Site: brandenburg
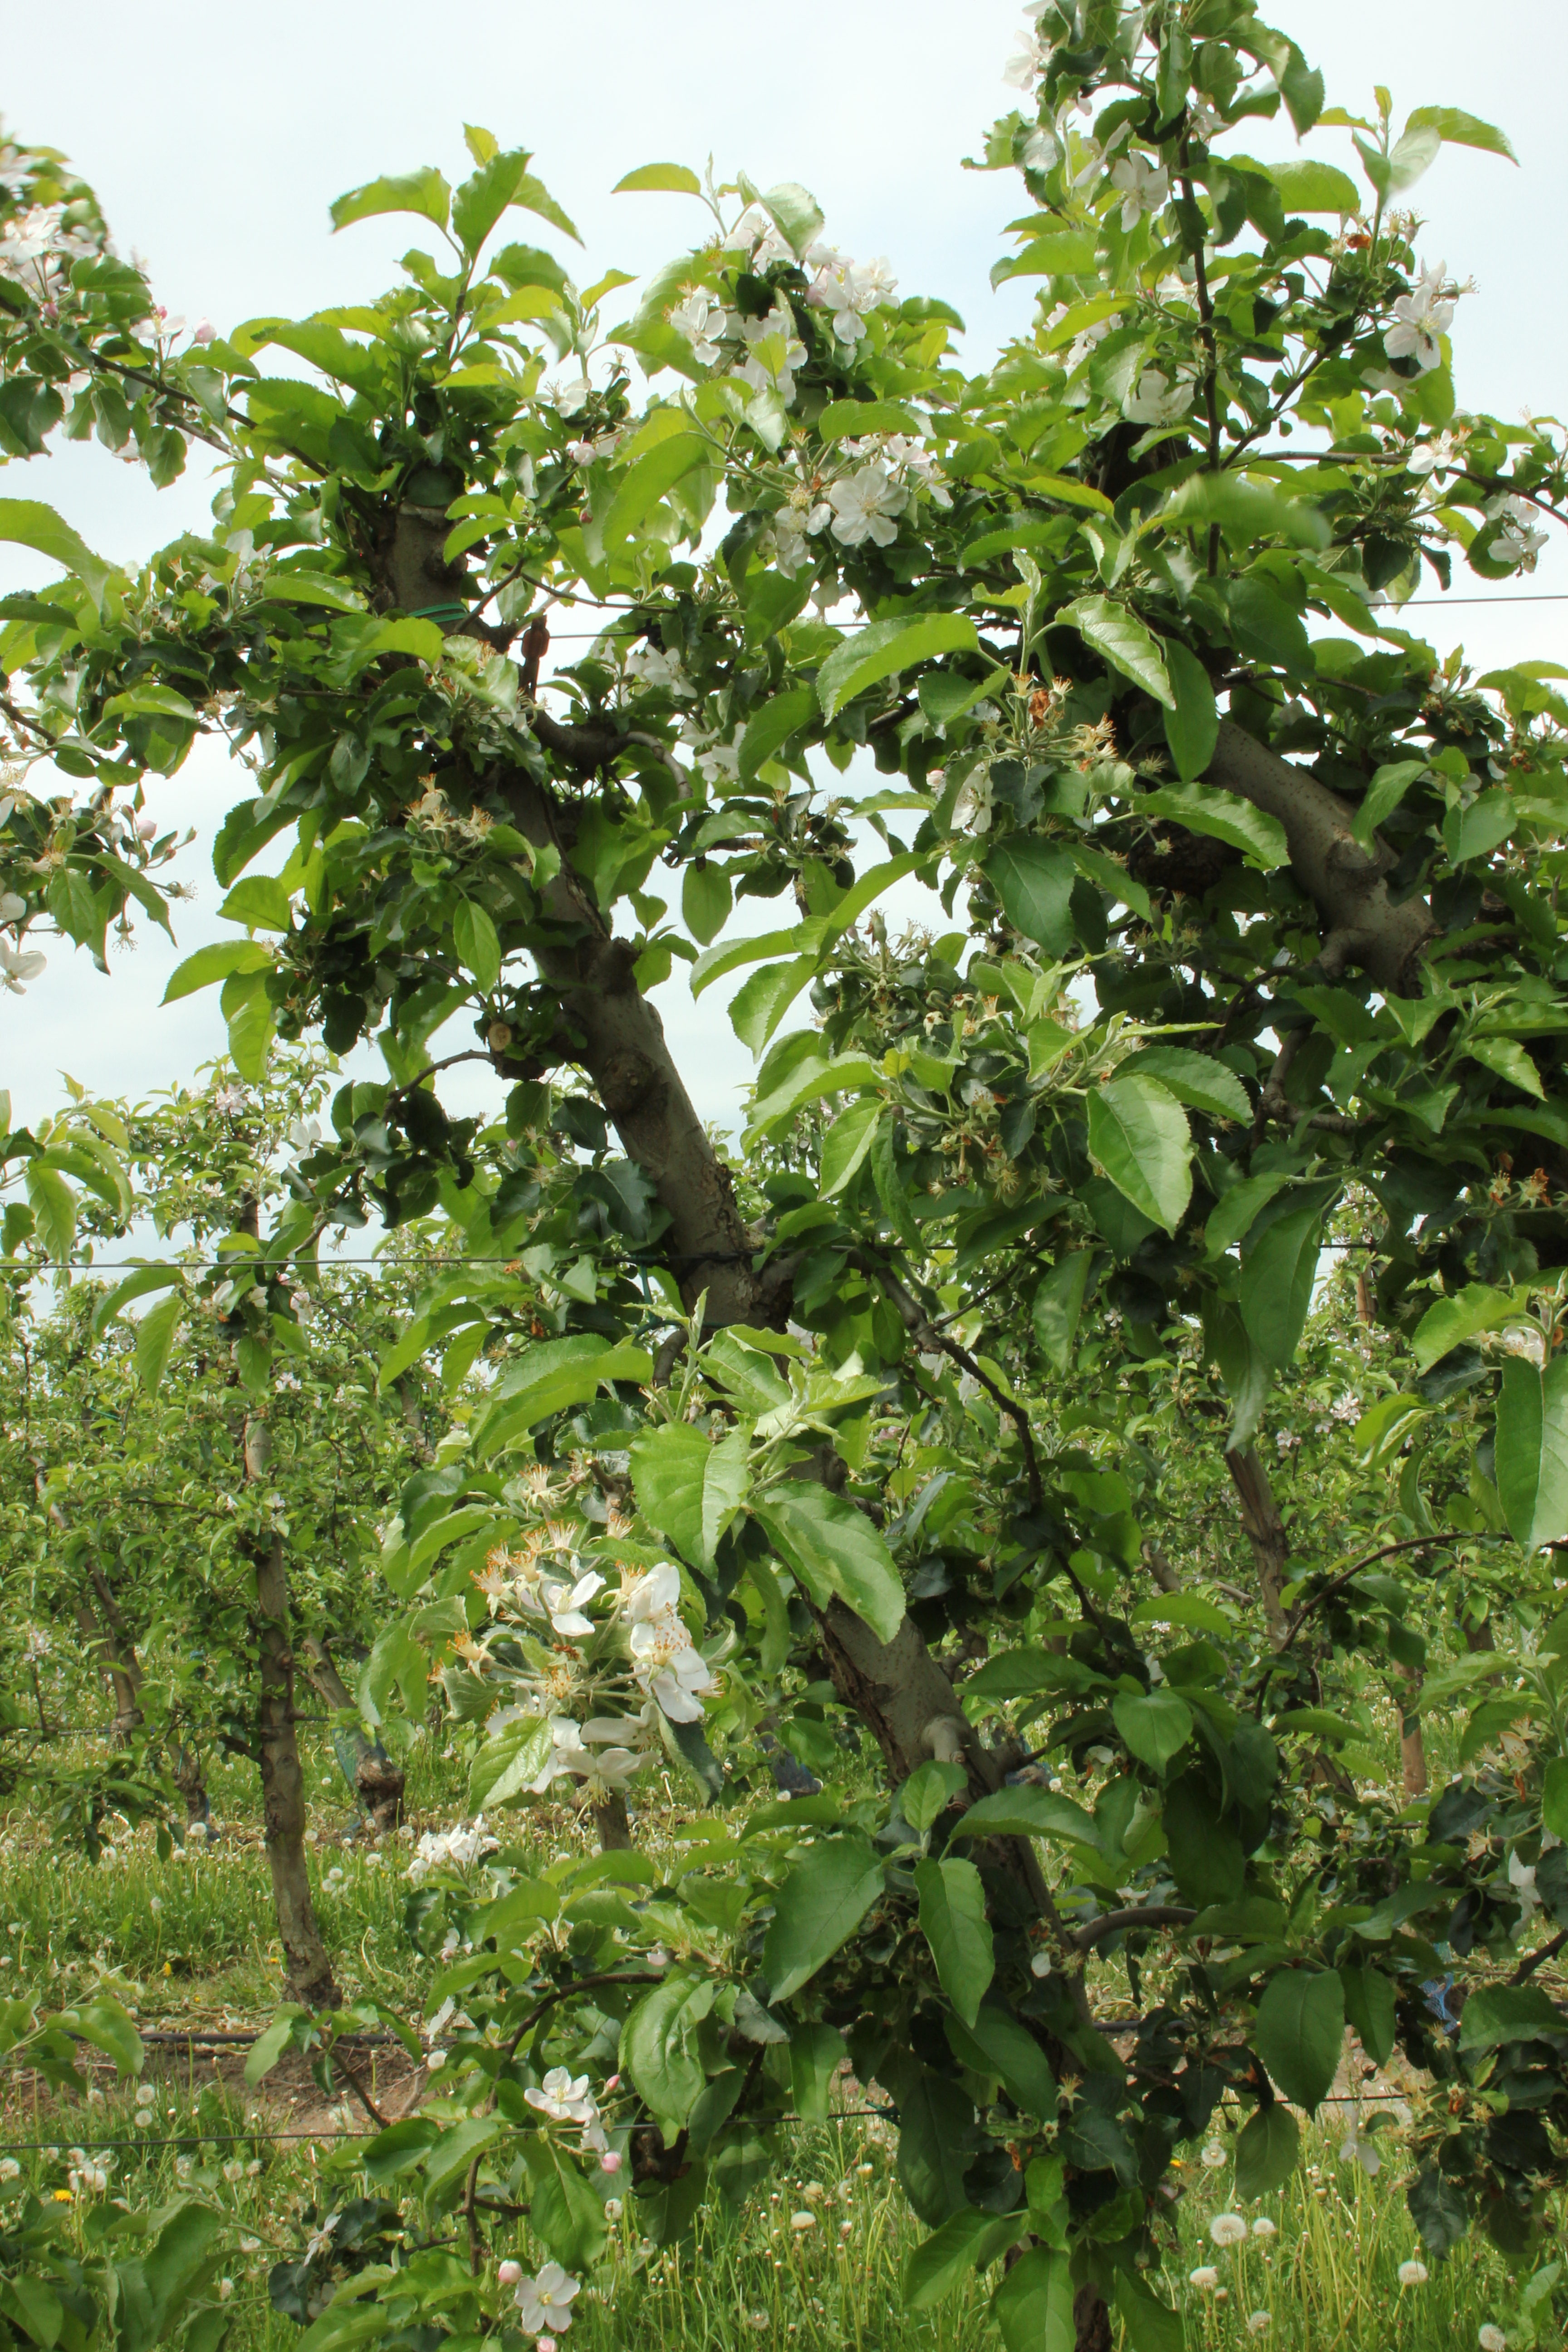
Growth stage (BBCH 67): Flowering